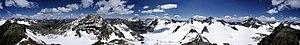
Le massif de Silvretta est un massif des Alpes orientales centrales. Il s'élève entre l'Autriche et la Suisse. Il tire son nom d'un sommet central du massif. Il occupe une surface de 771 km².